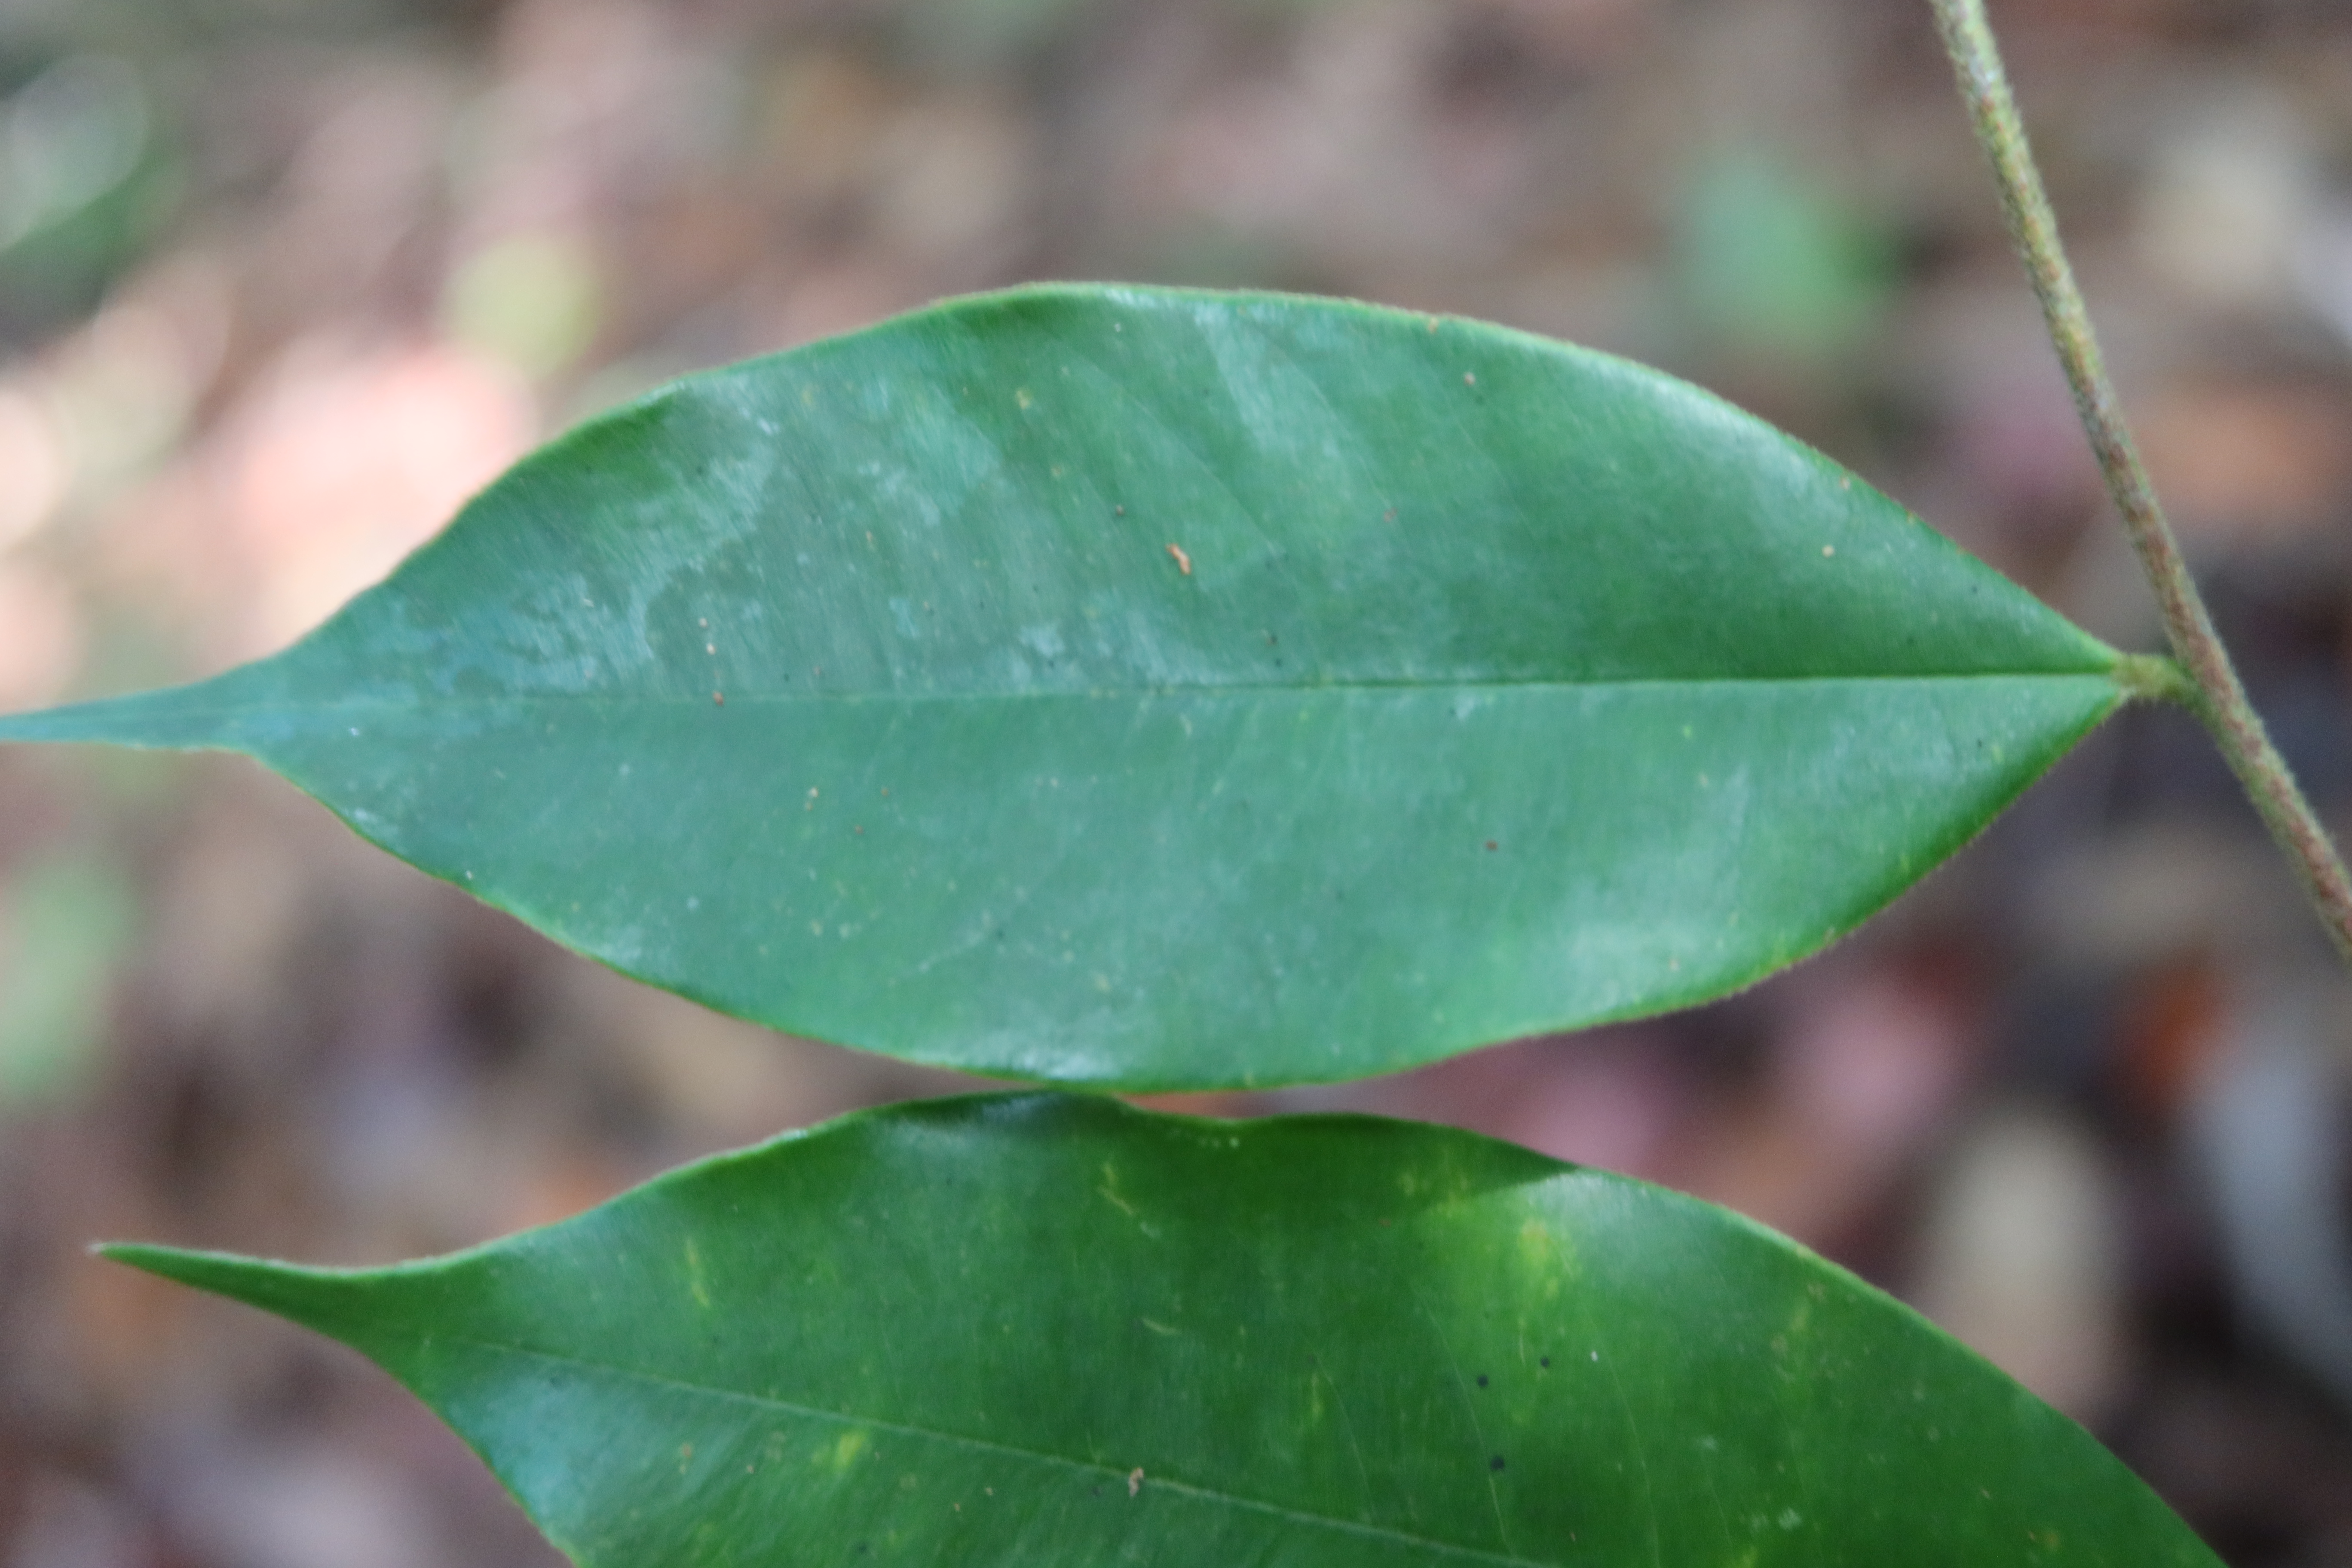
Label: Powdery mildew